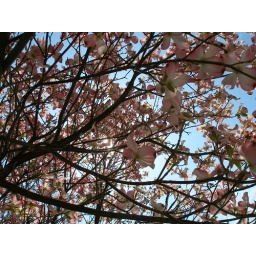
A tree by my house